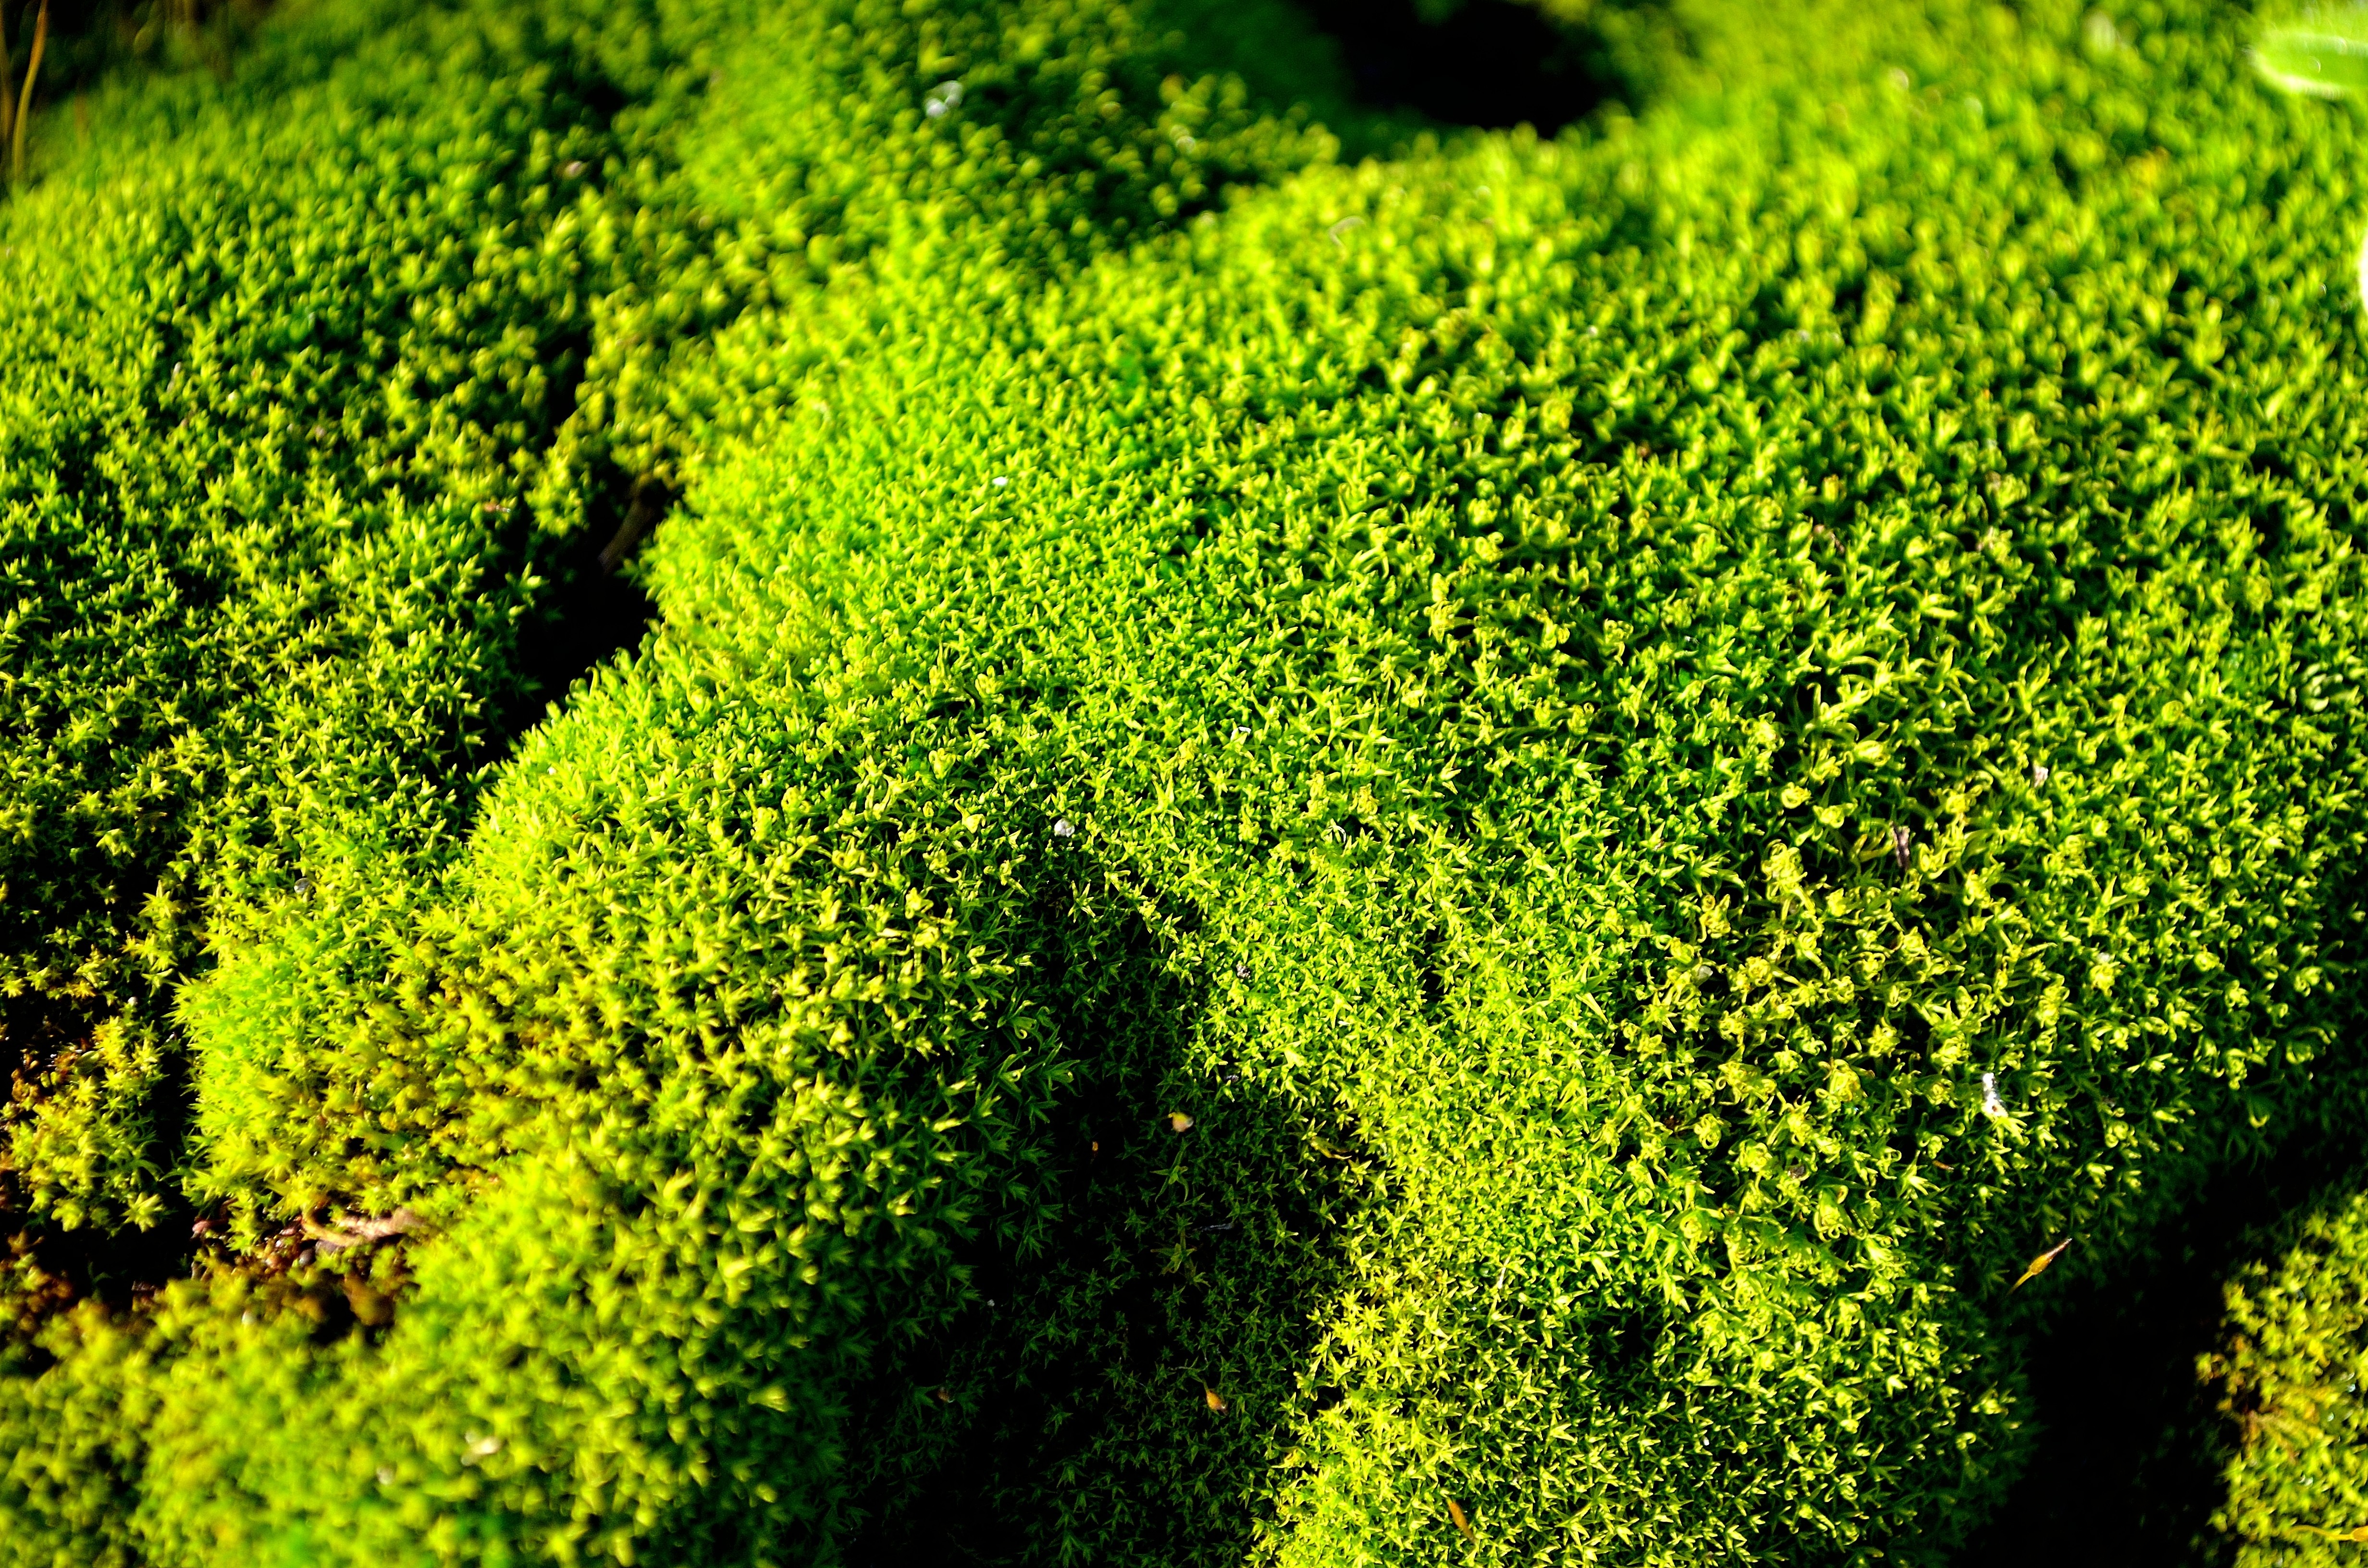
nature, grass, plant, field, lawn, meadow, sunlight, leaf, flower, moss, green, produce, macro, agriculture, background, vegetation, shrub, hedge, land plant